Douglas Guthrie

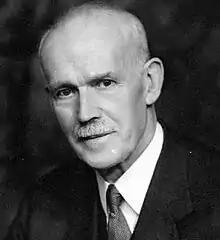

Douglas James Guthrie (8 September 1885 – 8 June 1975) was a Scottish medical doctor, otolaryngologist and historian of medicine.